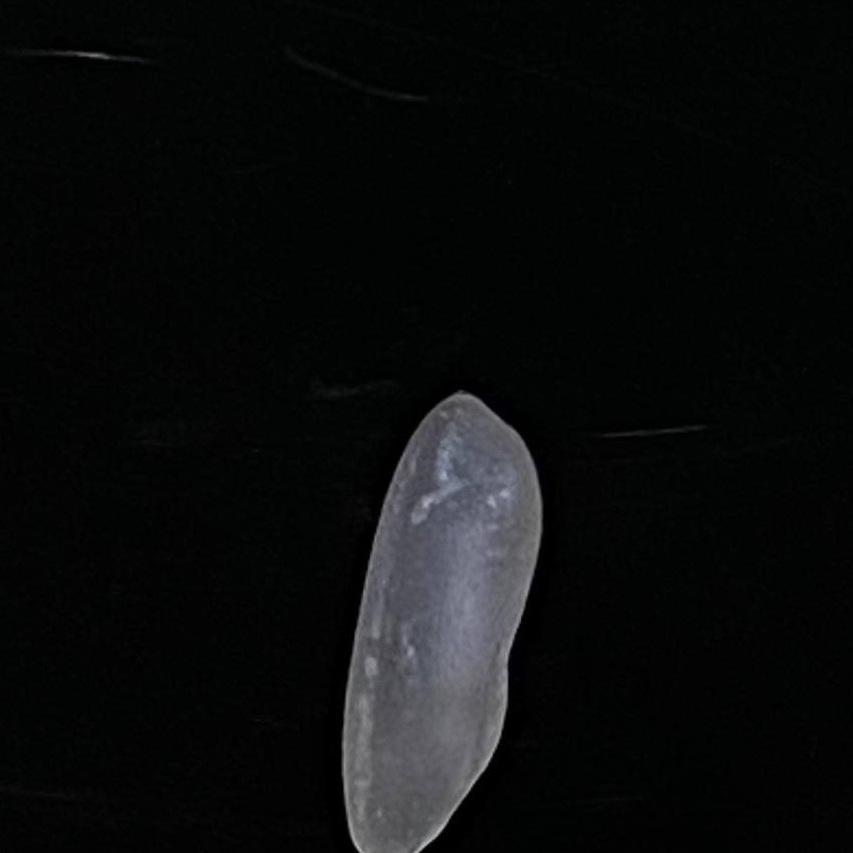
Rice variety: Subol_Lota